Fleury Abbey

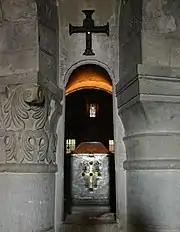
Reliquary of St. Benedict of Nursia

Fleury is reputed to contain the relics of St. Benedict of Nursia, the father of Western monasticism. Mommolus, the second Abbot of Fleury, is said to have effected their transfer when that abbey fell into decay after the ravages of the Lombards in the sixth century. Benedict's relics, and the "Miracula S. Benedicti" developed over three centuries by five monks of Fleury, including Andreas of Fleury, attracted pilgrims, bringing wealth and fame.